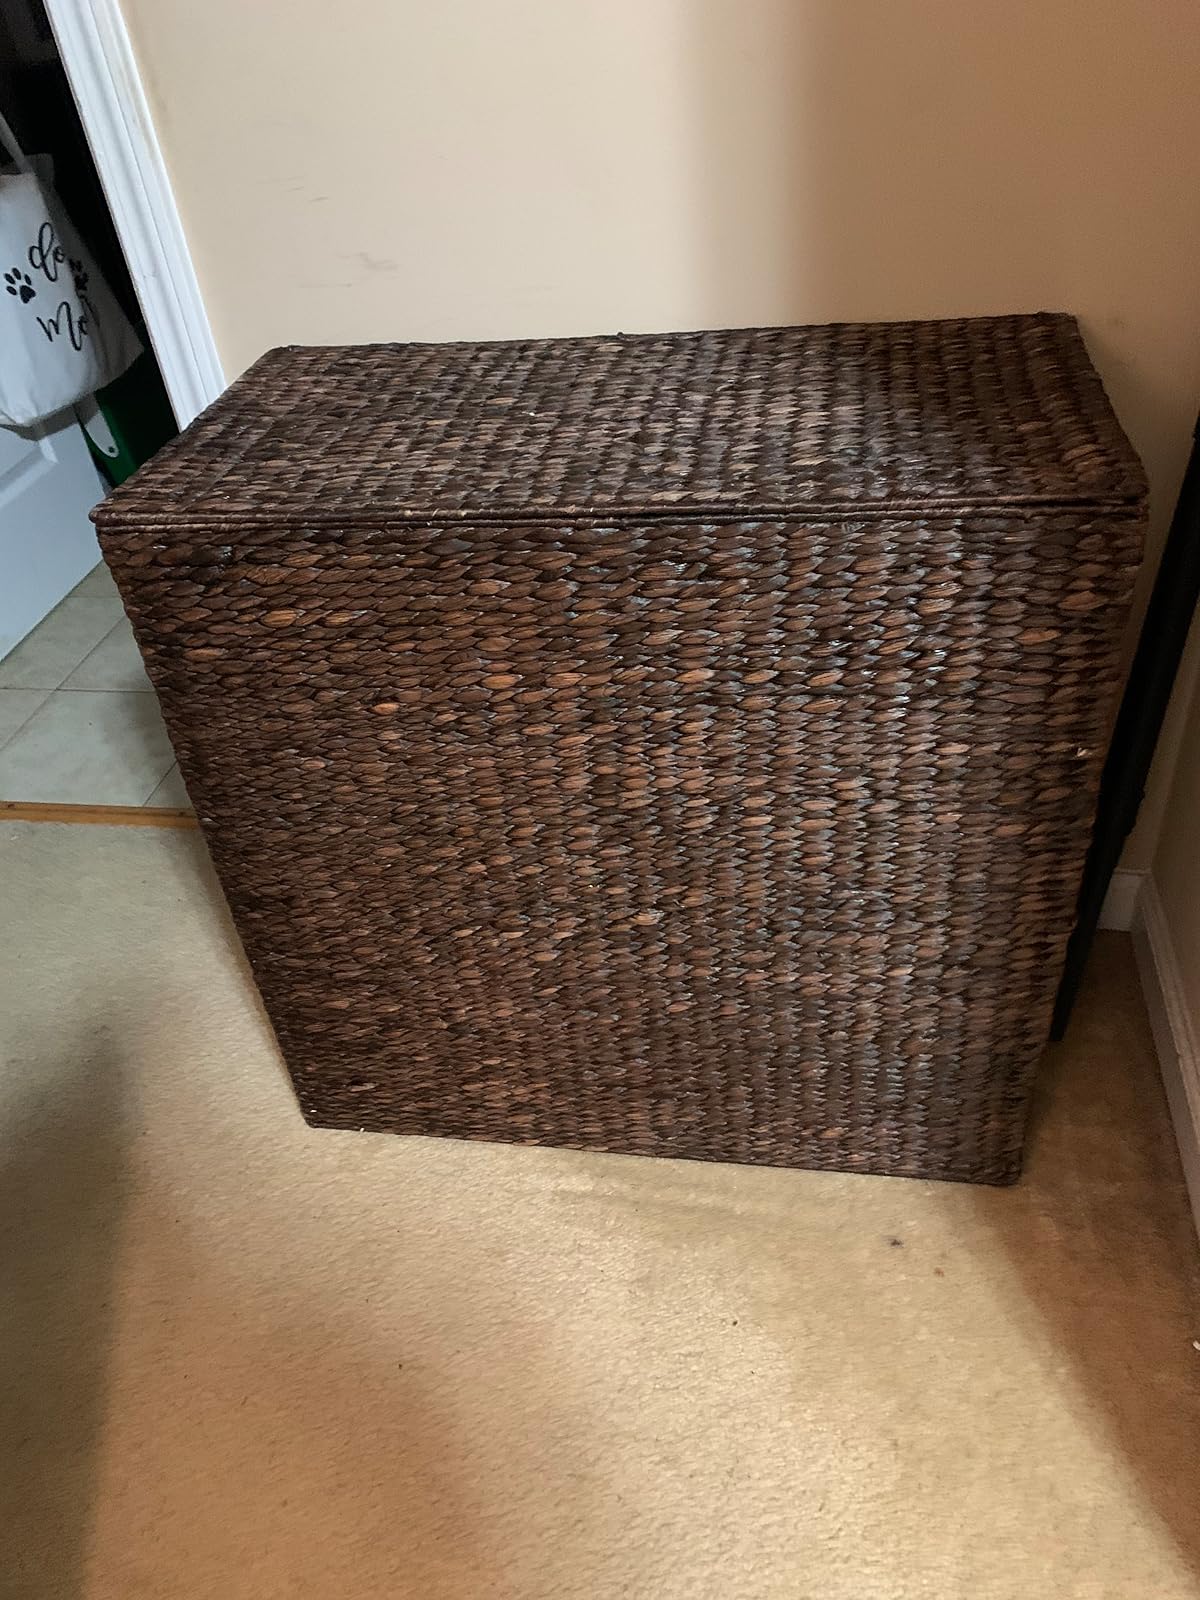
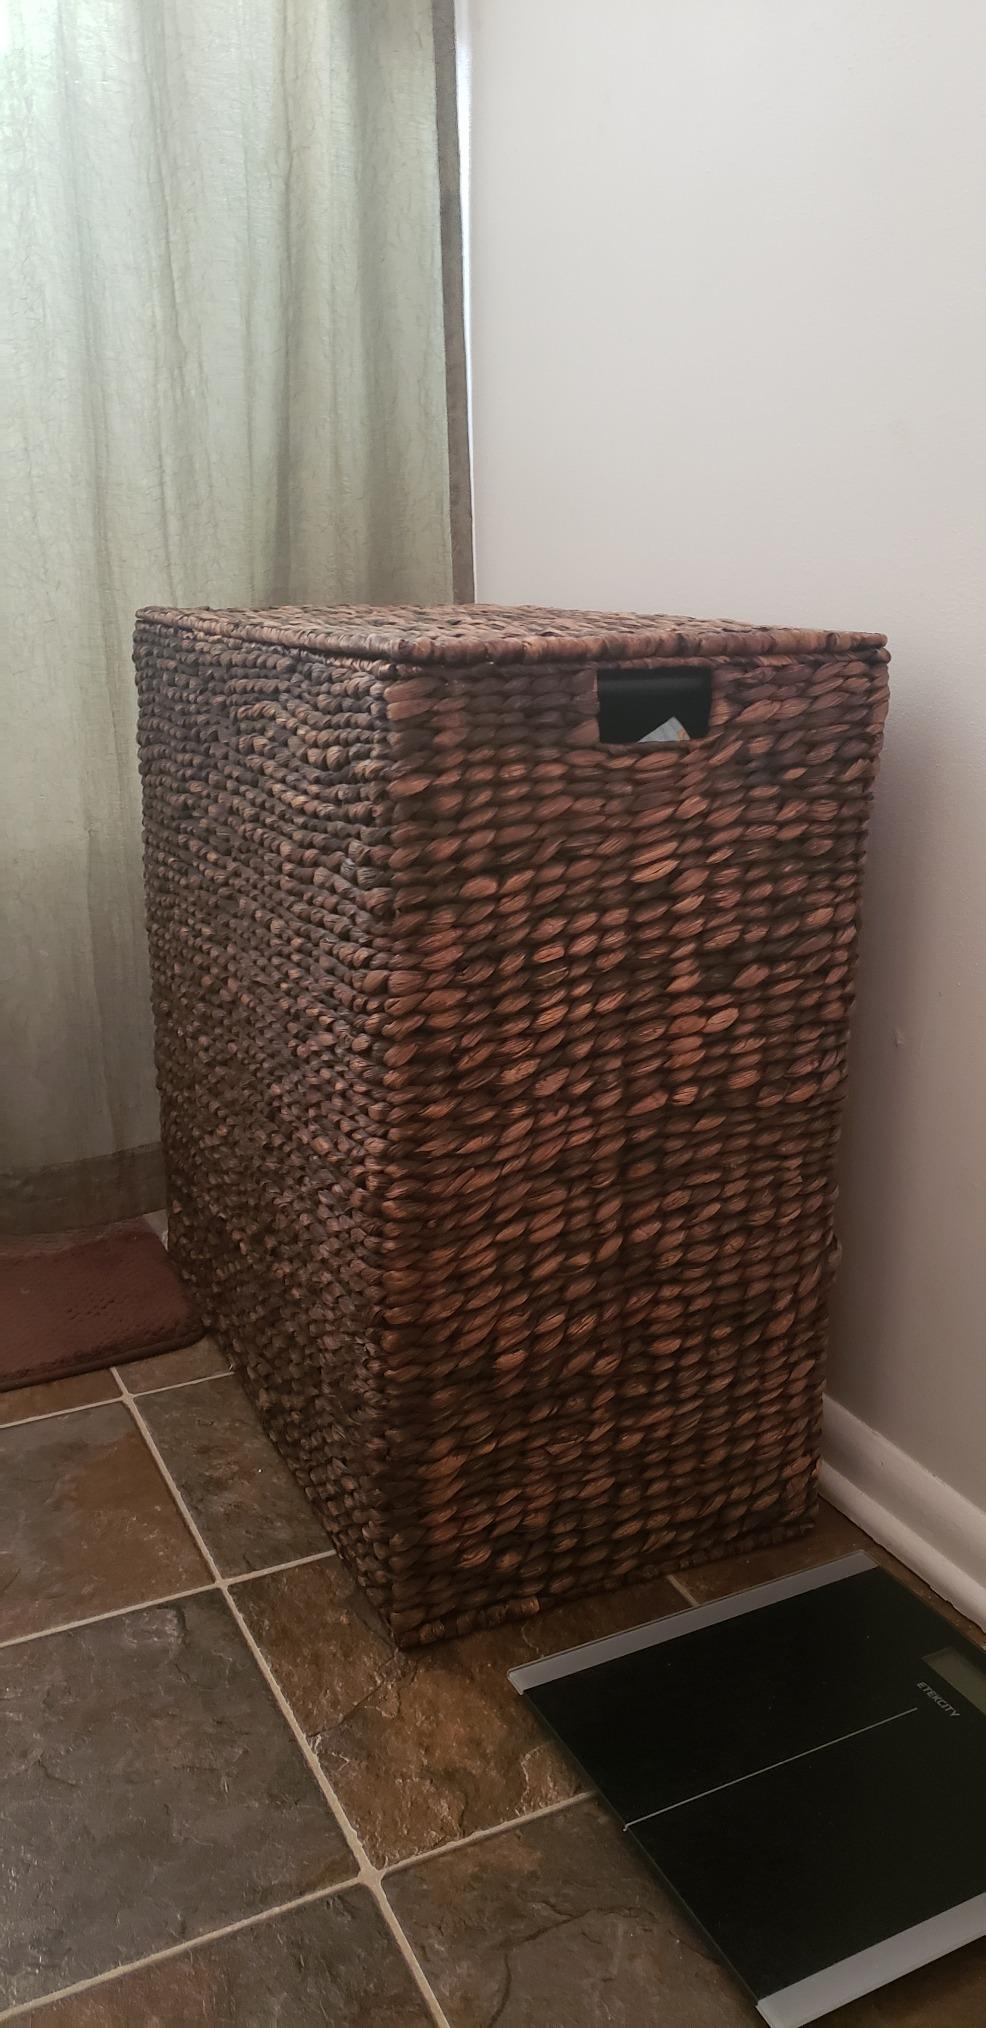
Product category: items_hamper
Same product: yes